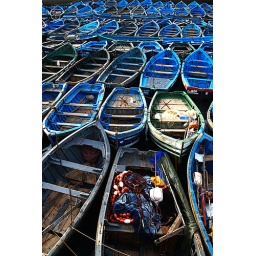
Little blue boats in the harbor of Essaouira